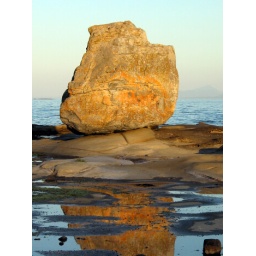
I waited six months for this distinctive gray rock to turn gold in the gathering dusk.